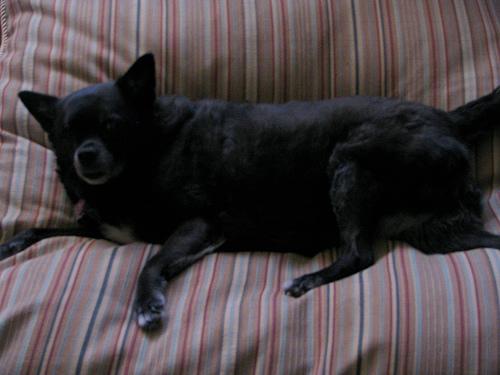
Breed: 201-n000024-schipperke